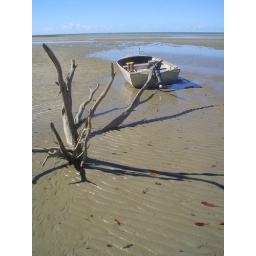
A boat on the sand in Port Douglas